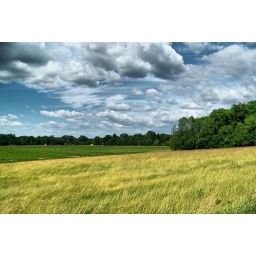
This was a grass field a long a back road. I loved the way the grass was blowing in the wind this day.